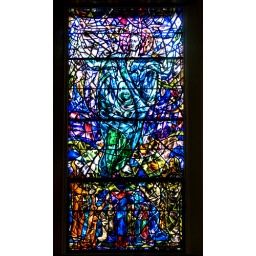
One of the amazing stained glass windows in this church.